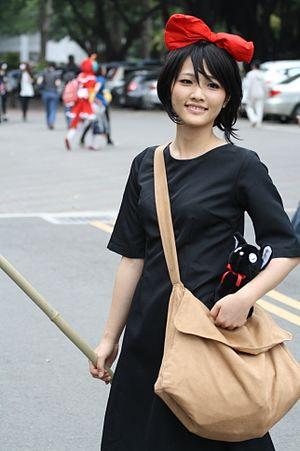
Kiki la petite sorcière est le cinquième film d’animation du réalisateur japonais Hayao Miyazaki, produit par le studio Ghibli en 1989. Il s’agit de l’adaptation d’un livre japonais pour enfants d’Eiko Kadono paru en 1985.